Constant Moyaux

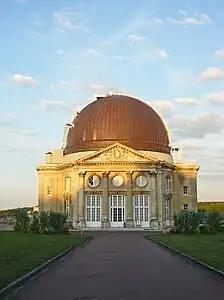
The observatory at Meudon

He was the son of a carpenter. He began studying architecture in 1852, at the academy in Valenciennes, then went to Paris, where he enrolled at the École des Beaux-Arts. His primary instructor there was Louis-Hippolyte Lebas. Over the course of the late 1850s, he won several medals and awards. He was the second student to receive the "Prix de Rougevin" (1857); established by the architect Auguste Rougevin (1794-1878), in memory of his son, who had died while studying there.